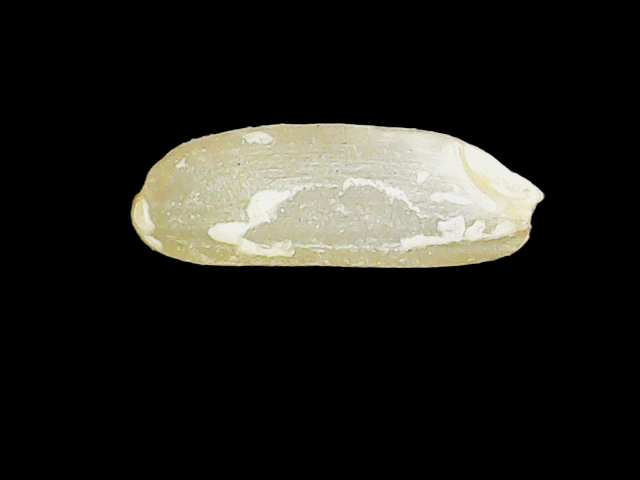
Rice variety: Binadhan17